Sancreed

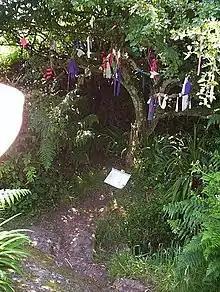
Sancreed holy well

Like many Cornish communities Sancreed can trace its foundation by a legendary saint, in this case St Credan or Sancredus, a follower of St Petroc of Bodmin and Padstow. The church itself is pre-dated by the holy well and baptistry of Sancreed, a few hundred metres west of the church; the site was rediscovered by the vicar of Sancreed in the late 19th century. The wells and baptistry are of a similar age in both respects to those at Madron; as at Madron there is a tradition of hanging clooties (small strips of cloth) on the trees surrounding the well (a clootie well). The well is also known as St Uny's well. Next to the grade II listed baptistry ruin there is a modern Celtic cross (erected in 1910) which is a copy of a medieval cross in Illogan churchyard.